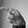
ASL letter: P